The Station nightclub fire

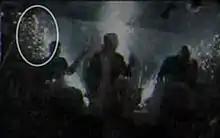
Screenshot of the Butler video, showing the beginning of the fire

Jack Russell's Great White started their performance at 11:07 p.m. on February 20. Despite the club's maximum licensed capacity cited as 404, a total of 462 people were in attendance during the concert.